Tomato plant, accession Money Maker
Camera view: vertical (180 deg); turntable rotation: 240 degrees
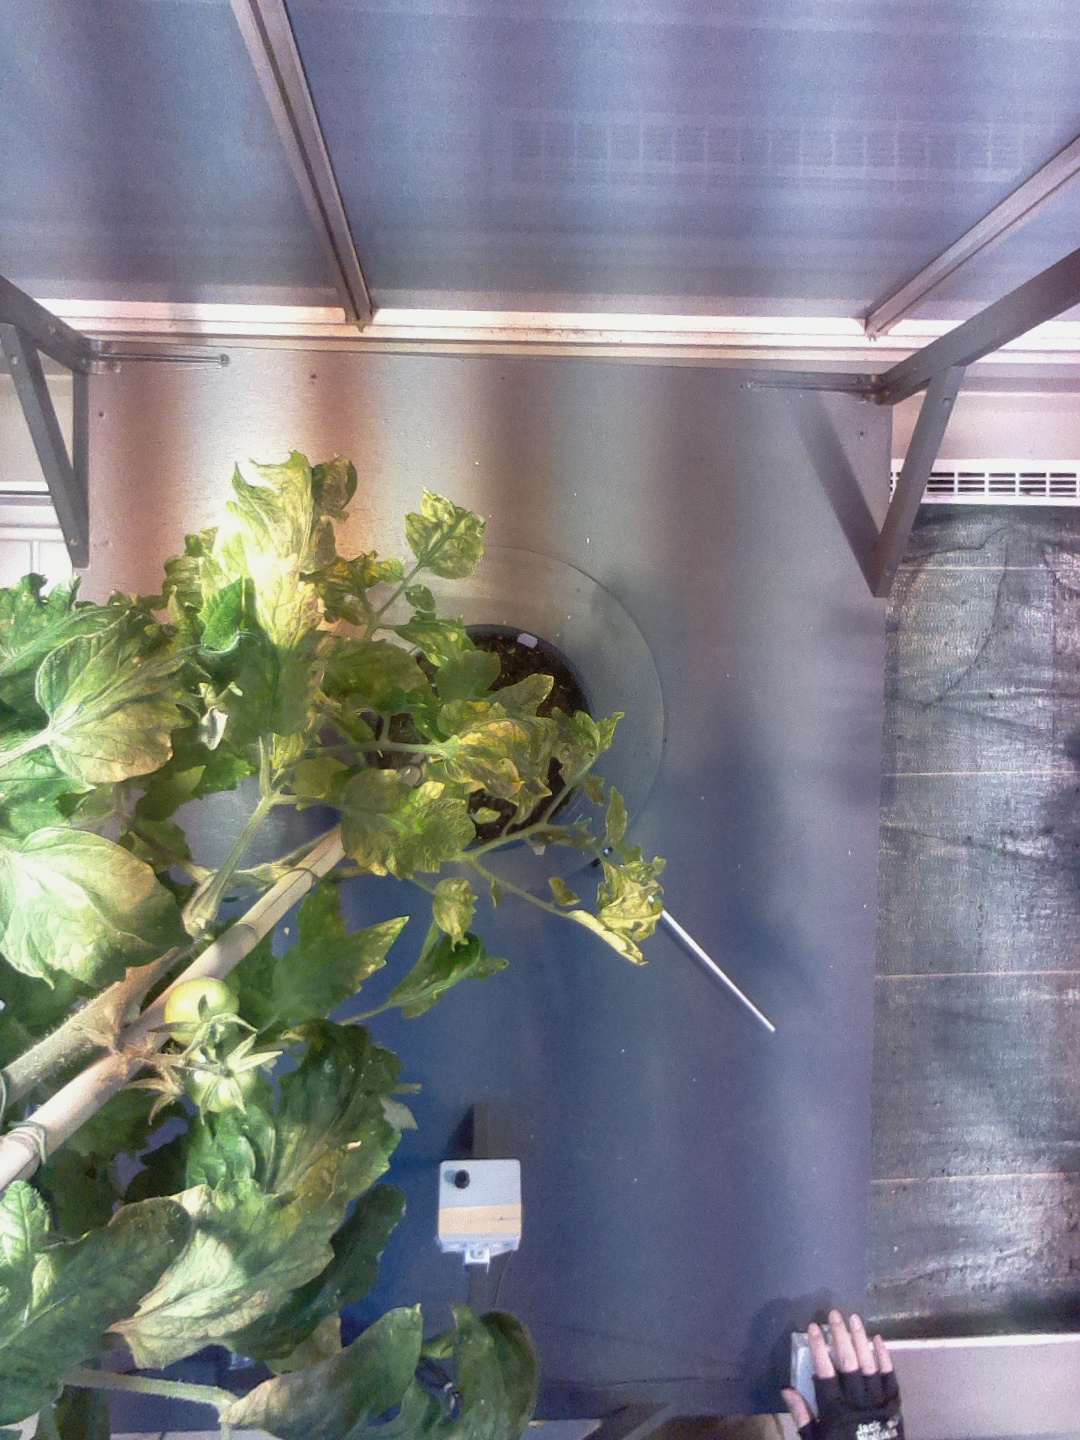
BBCH growth stage 72: 20%-30% of final fruit size